Trena Cox

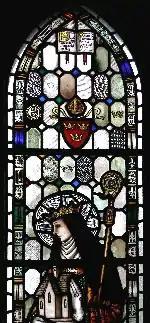
St Etheldreda, a work by Trena Cox in St Stephen, Prenton, Birkenhead

She was born Emma Trina Cox on 3 March 1895, in the Lower Bebington Urban District (i.e. not Bebbington), on the Wirral Peninsula and grew up around Birkenhead. She trained at the Laird School of Art. In 1924 she moved to Chester and set up her studio in Victoria Road Chester, Cheshire, either adjacent to, or within, the Kaleyard works of Williams, Gamon & Co., with whom she remained associated until the Second World War. In about 1945, Trena Cox moved to 96 Watergate Street, Chester, which remained her home and, at least later, her studio, until she retired in 1972 (at the age of 77) and died, on 11 February 1980 (not in 1977, as frequently quoted). Most of her works are in churches in the old counties of Cheshire and Lancashire. She was a fellow of the British Society of Master Glass Painters. The authors of the "Buildings of England" series comment that "her windows are usually small, her figures modest, often with small-scale detail in the quarries" (small pieces of square or diamond-shaped glass set diagonally).